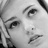
Emotion: neutral